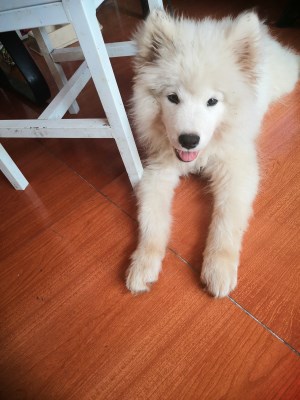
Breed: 2192-n000088-Samoyed